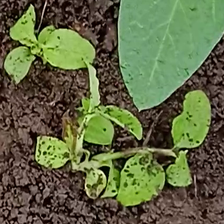
Weed species: Kena_(Commplina_benghalensio)